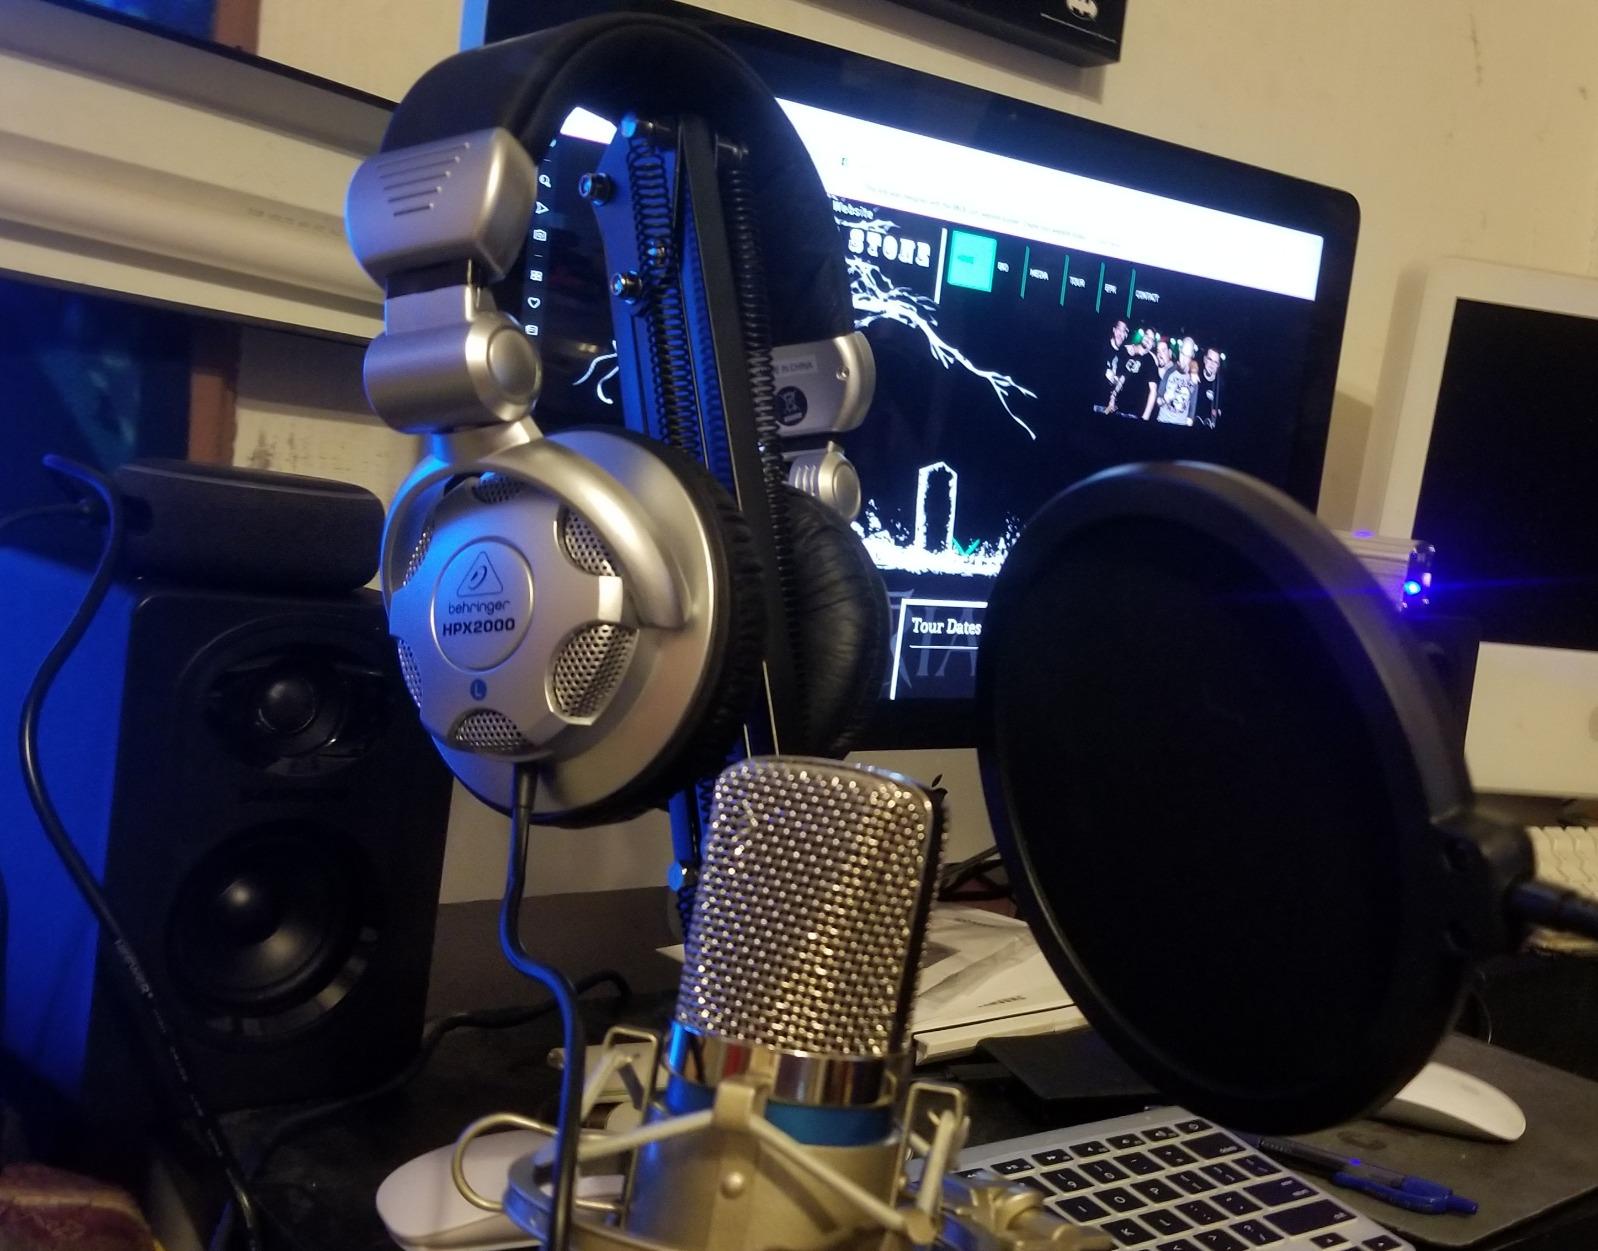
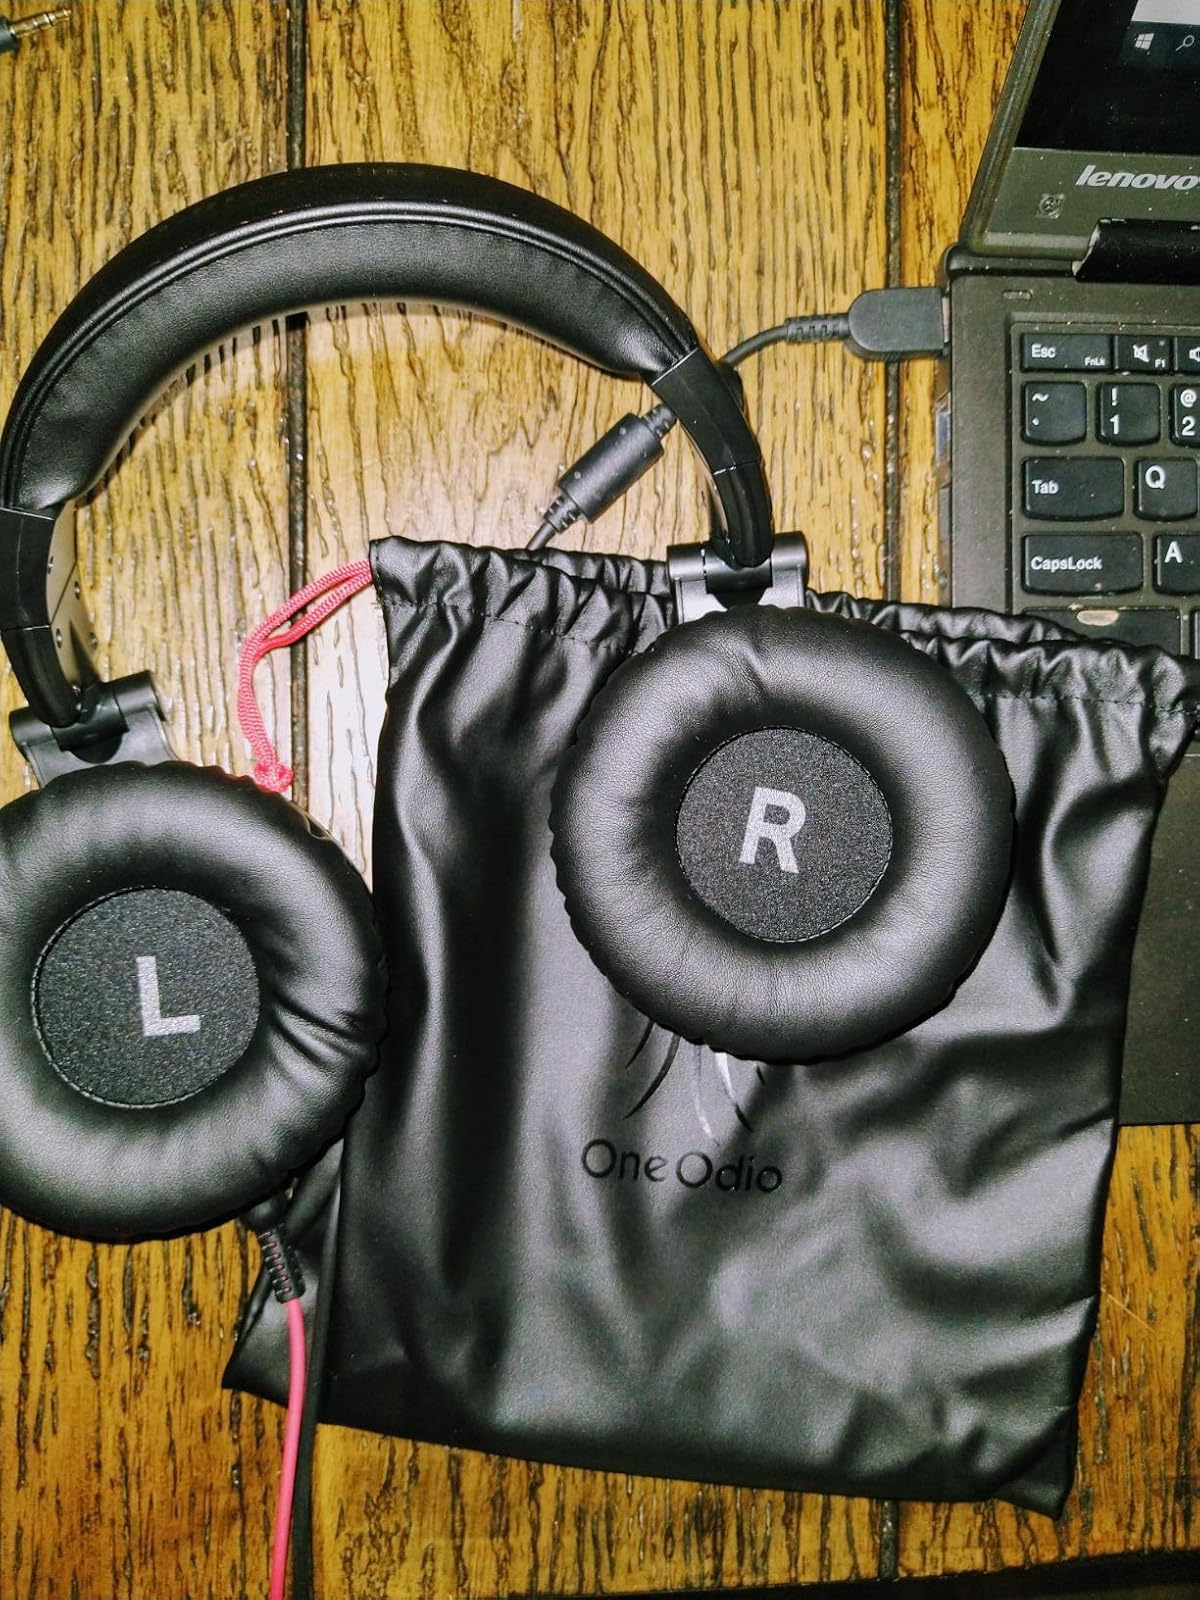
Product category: headphones
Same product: no